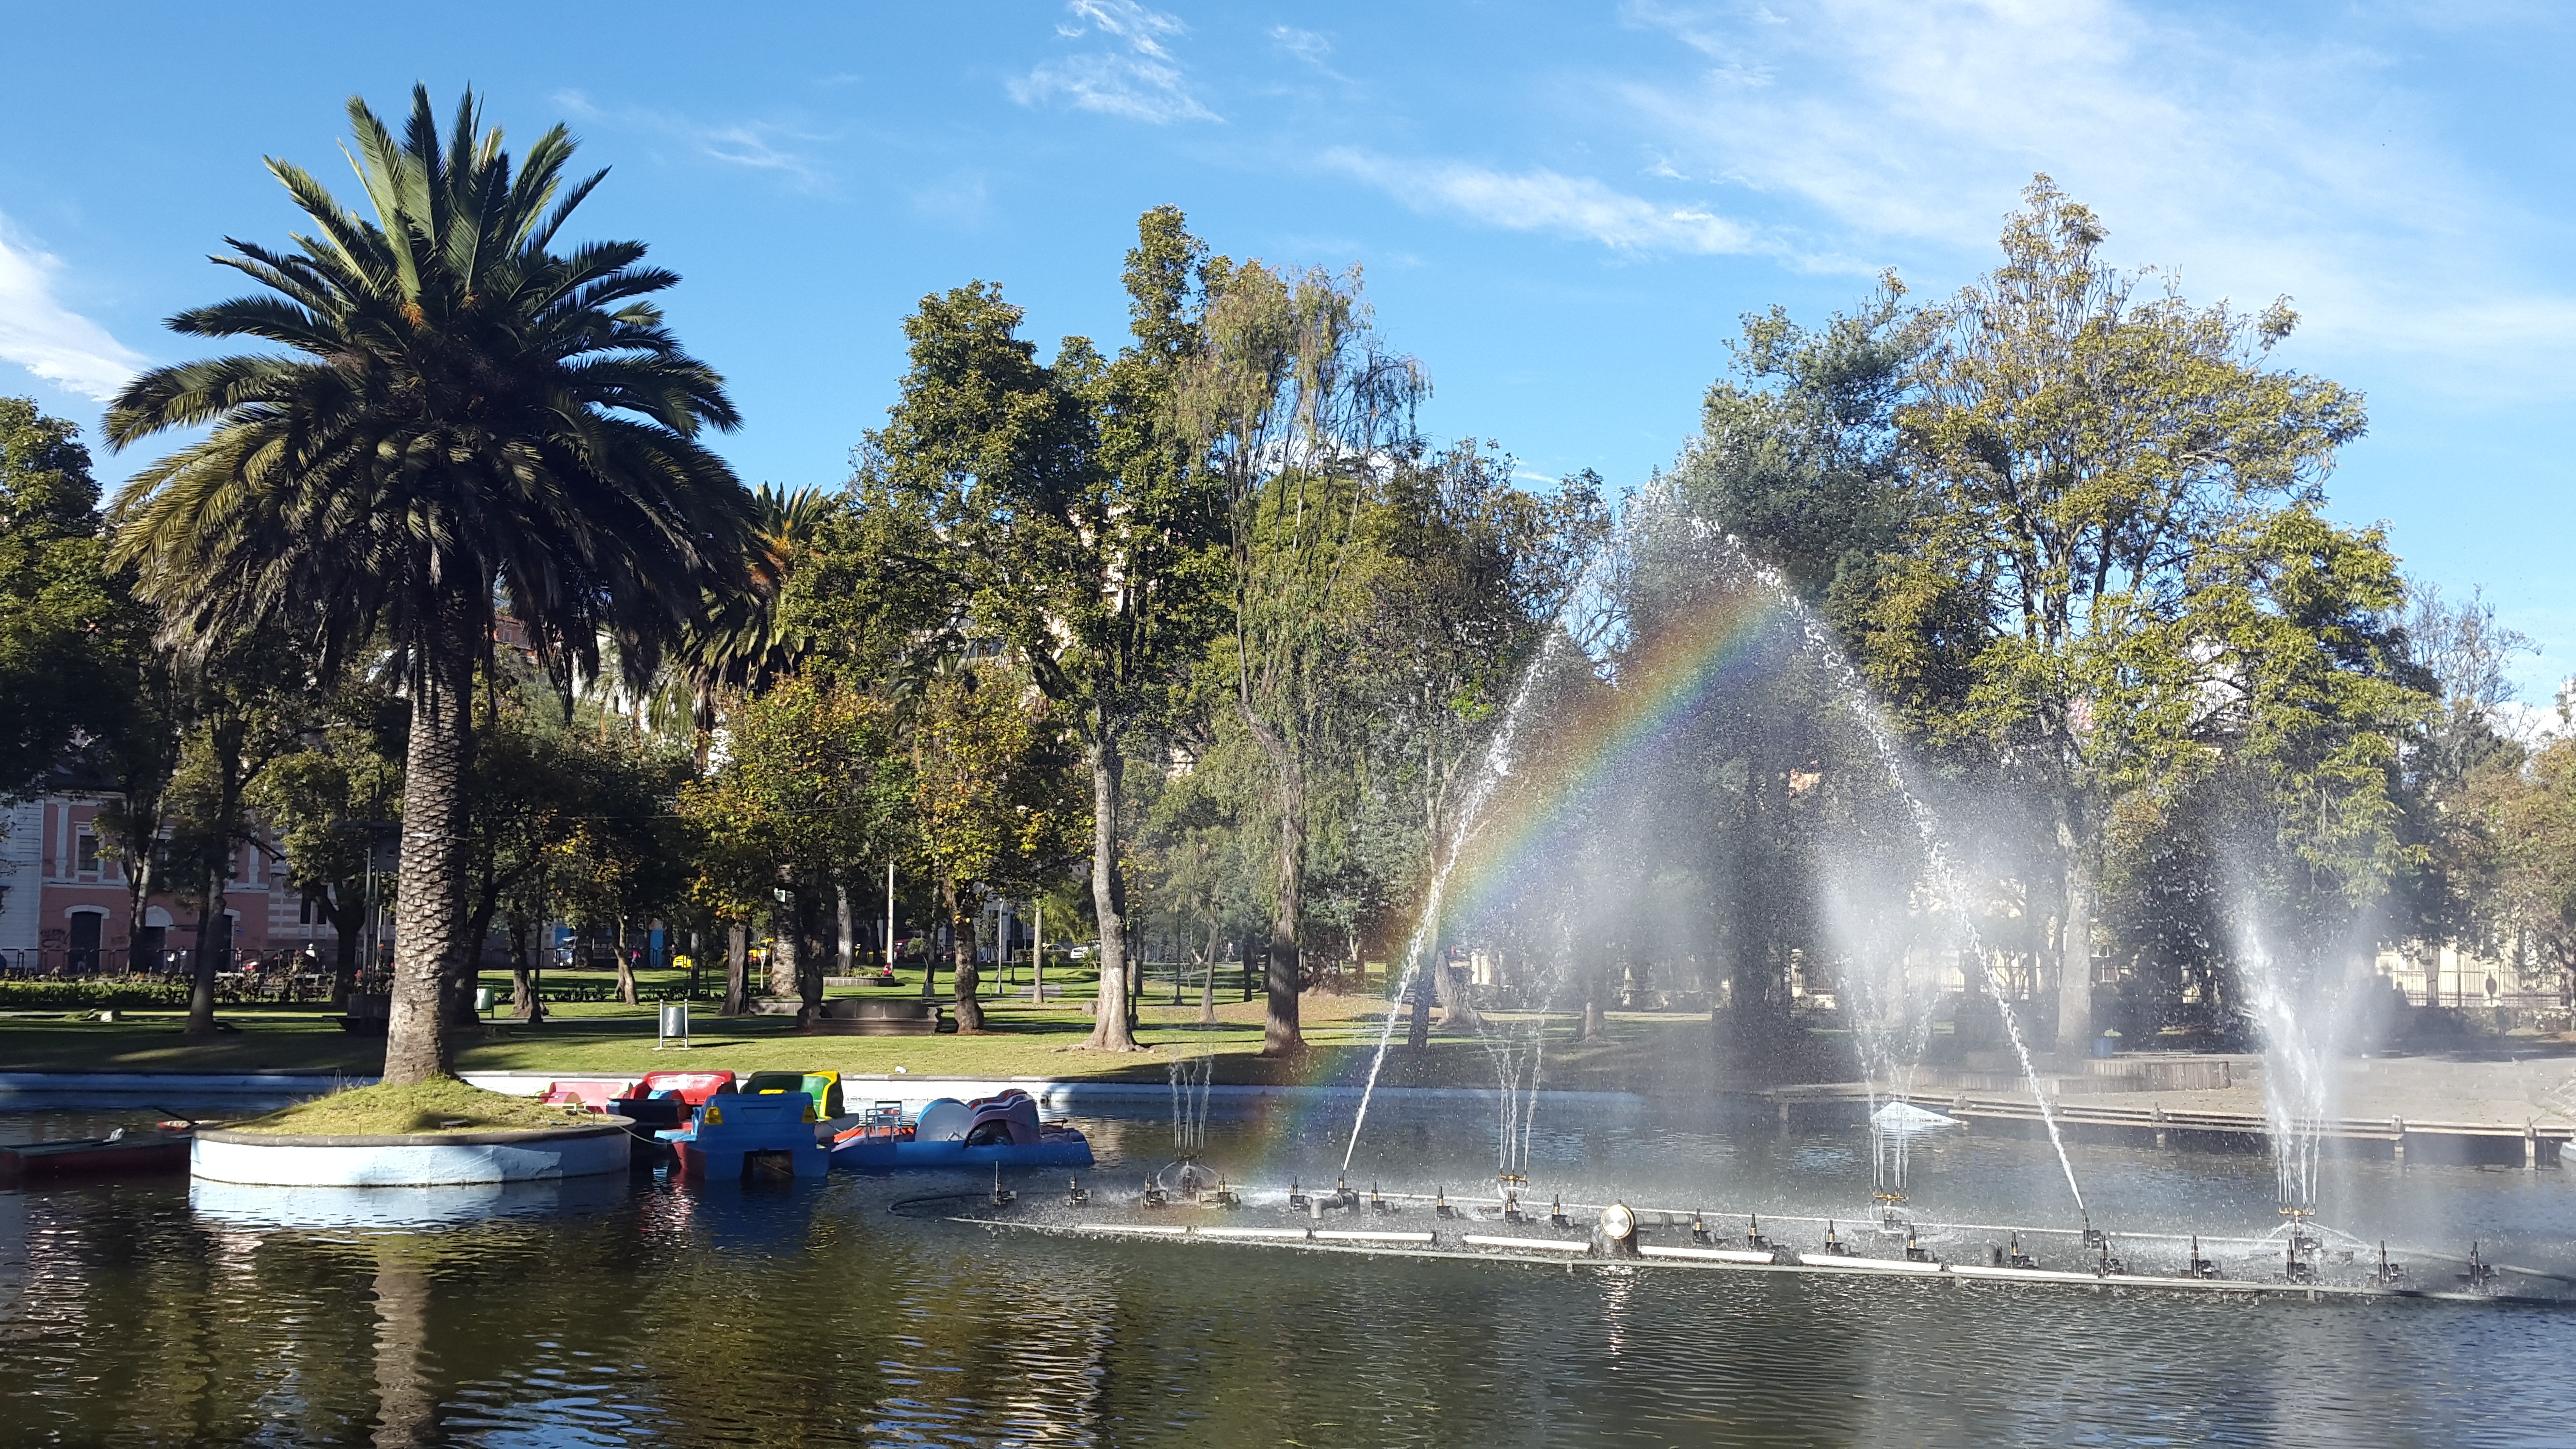
tree, water, lake, pool, park, body of water, fountain, water feature, ecuador, quito, alameda, reflecting pool, quito ecuador, arecales